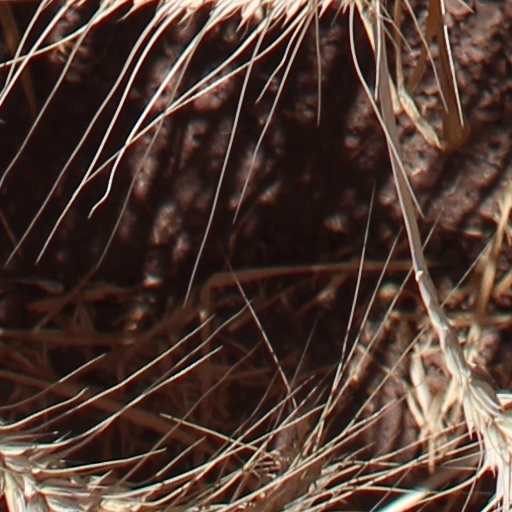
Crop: wheat